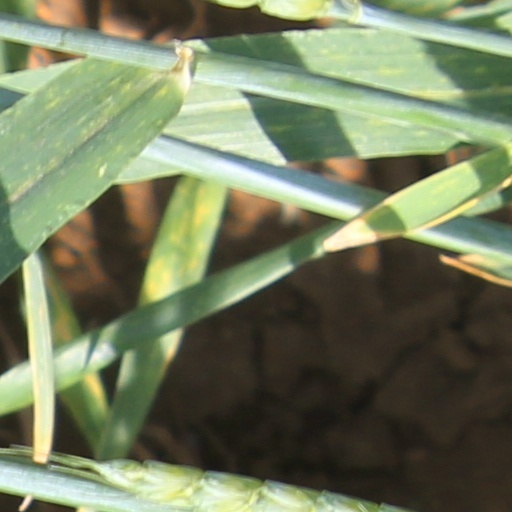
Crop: wheat